Leejung Lee

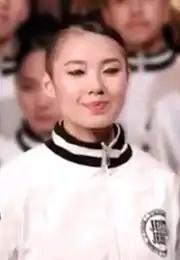
Leejung in 2017

In the time Leejung spent as part of Just Jerk, she participated in multiple dance competitions and also served as one of their English interpreters while abroad. Leejung received her first win at the 2016 Feedback 2Show under the duet category. That same year, Just Jerk placed first at the 2016 Body Rock Dance Competition in San Diego, California. As the sole representative of South Korea, they were the first from their country to win the title in its history. The achievement brought them wider recognition via YouTube with their performance spreading from word-of-mouth both at home and abroad. The video soon reached the attention of the production team behind America's Got Talent. Just Jerk received an invitation via phone call from the casting director to appear on the twelfth installation of their show that was scheduled for broadcast in 2017. With only a year of preparation, Leejung and her team salvaged and earned money for plane tickets, accommodation for one month, car rentals, and meals.